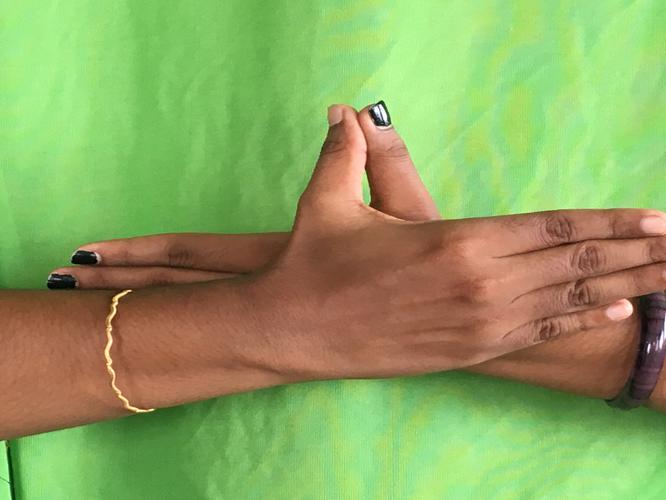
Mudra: Garuda
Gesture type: double_hand